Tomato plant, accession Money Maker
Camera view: tilt-top (135 deg); turntable rotation: 270 degrees
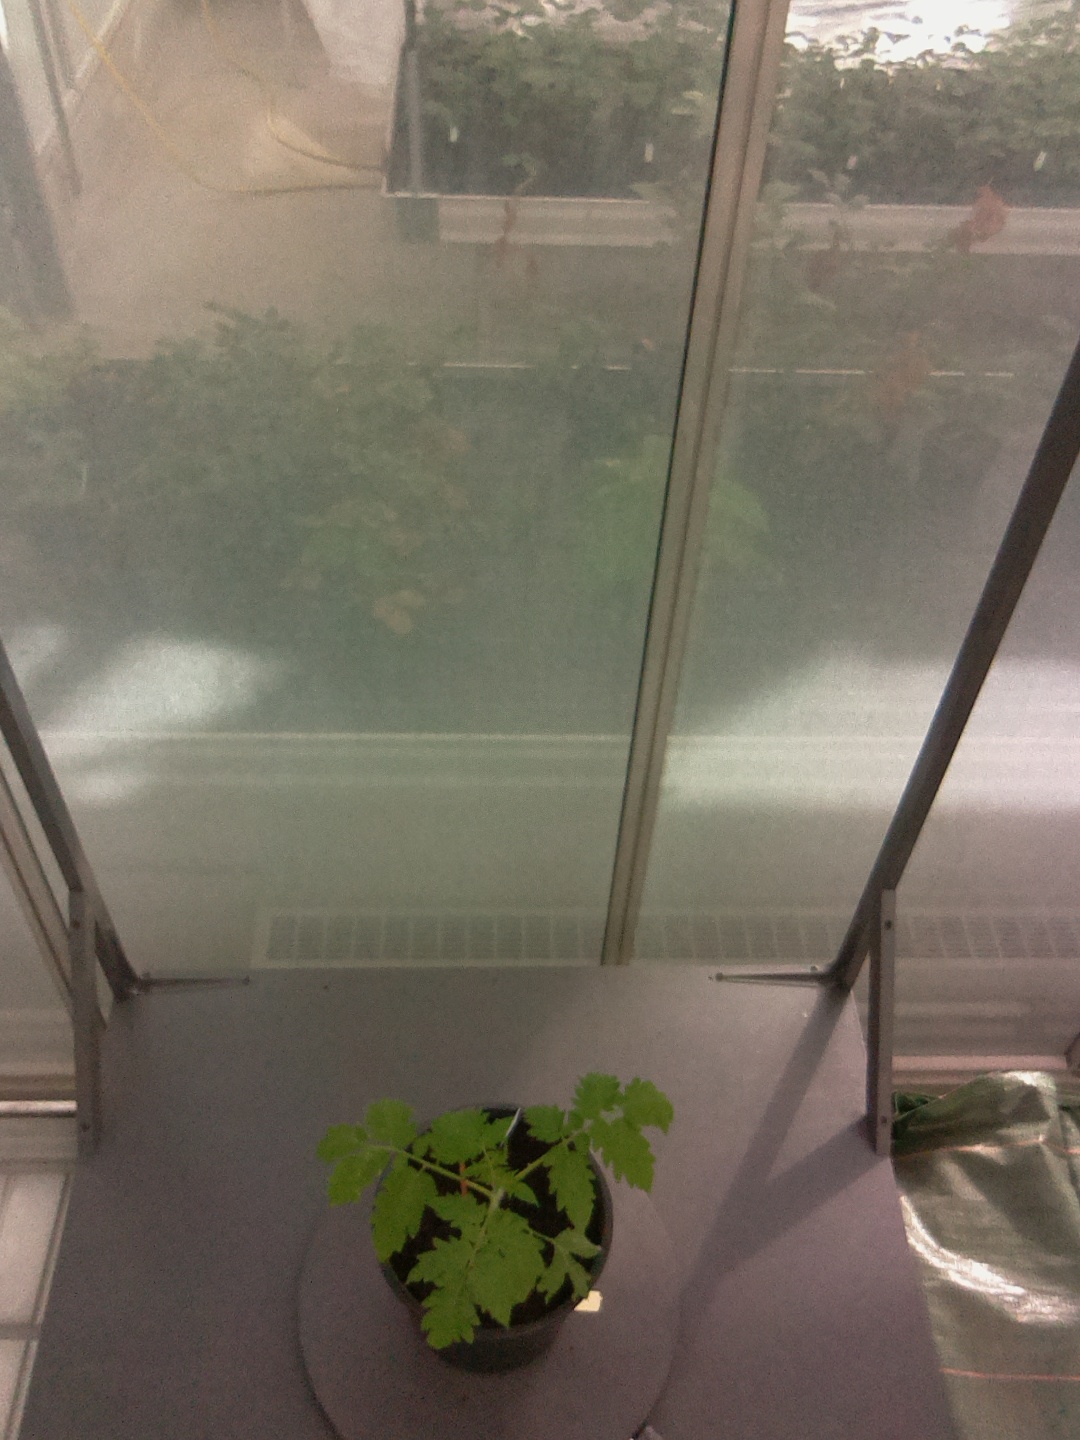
BBCH growth stage 13: 6 of true leaves visible